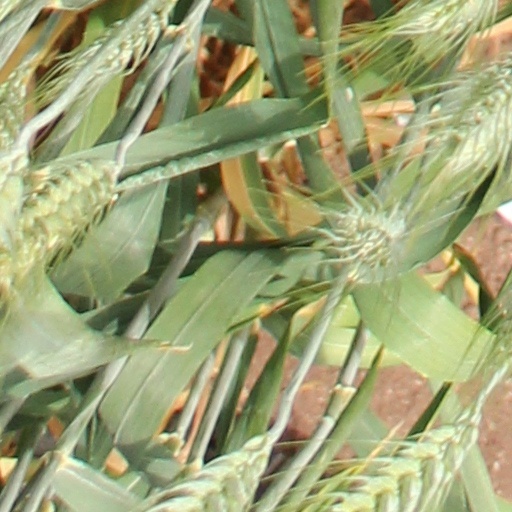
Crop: wheat